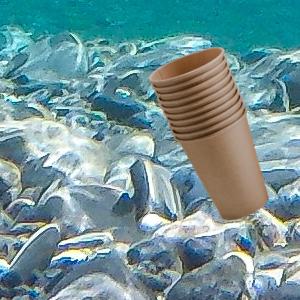
Label: cups